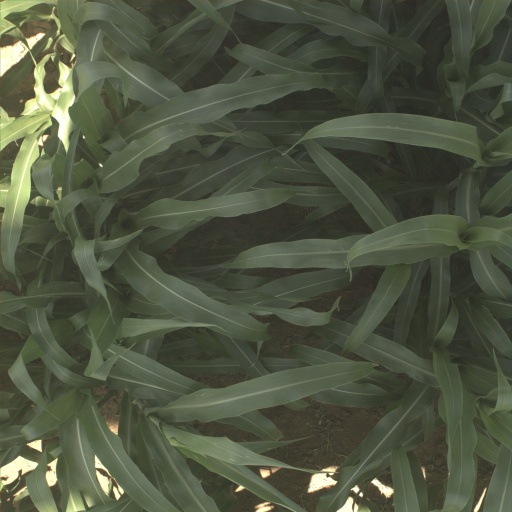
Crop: sorghum